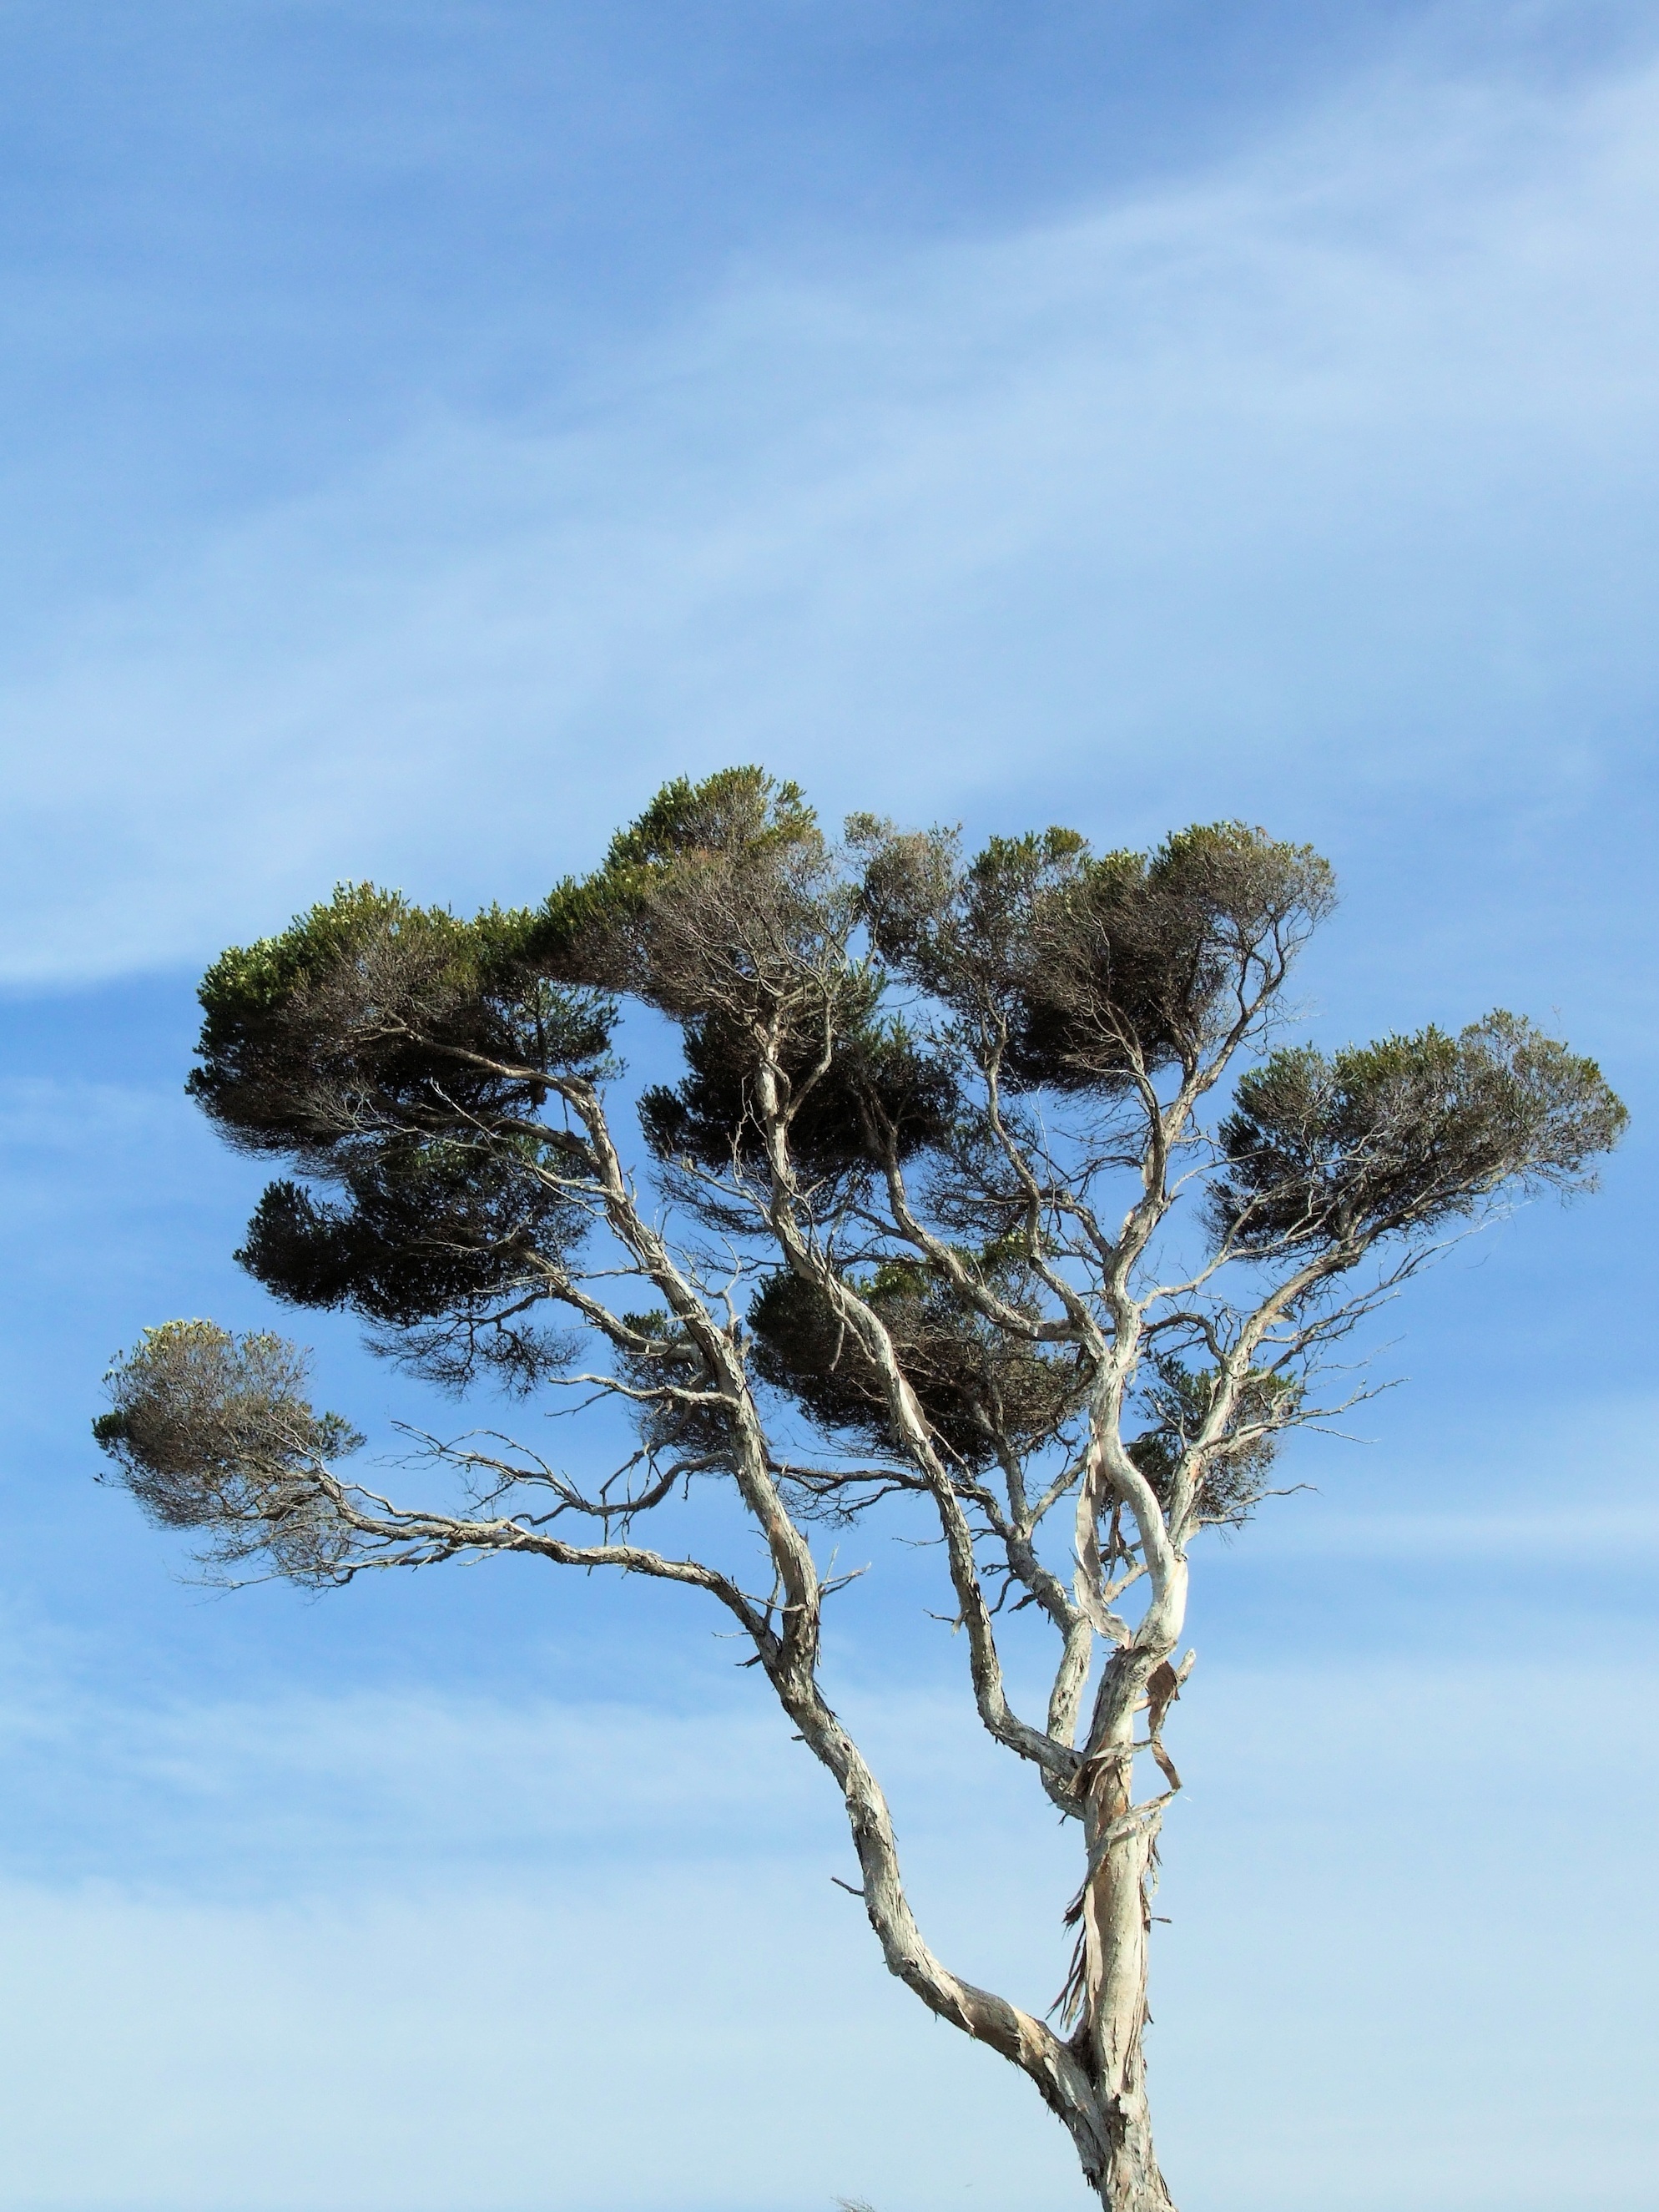
tree, nature, grass, branch, winter, cloud, plant, sky, leaf, flower, wind, bark, natural, blue, flora, australia, native, ecosystem, paperbark tree, melaleuca, coast paperbark, paperbark, woody plant, land plant, arecales